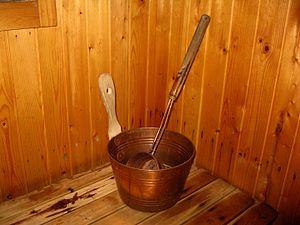
Le sauna finlandais, en finnois : Suomalainen sauna, est une partie substantielle de la culture finlandaise. Il s'agit d'un lieu qui est généralement chauffé à environ 80-110 °C pour transpirer, se relaxer et se laver. Il est basé sur la vapeur d'eau produite en jetant de l'eau sur des pierres chaudes. On estime que jusqu'à 99 % des Finlandais fréquentent régulièrement le sauna. Ses origines remonteraient à l'âge du bronze, entre 1500 et 900 ans av. J.-C. La Finlande compte cinq millions d'habitants et plus de trois millions de saunas, soit une moyenne d'un par ménage. Pour les Finlandais, le sauna est un lieu de détente pour les amis et la famille, ainsi qu'un lieu de détente physique et mentale. Les Finlandais considèrent les saunas non pas comme un luxe, mais comme une nécessité. Avant l'avènement des soins de santé publique et des crèches, jusqu'au XIXᵉ siècle, presque toutes les mères finlandaises accouchaient dans des saunas.